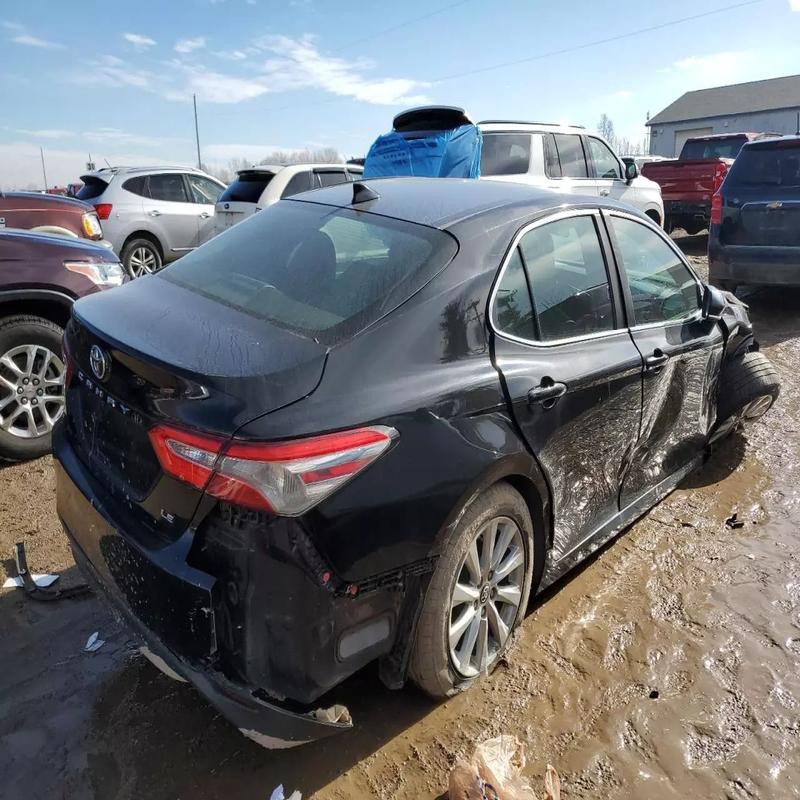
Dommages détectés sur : aile avant droite, porte avant droite, porte arrière droite, pare-choc arrière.
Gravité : majeur